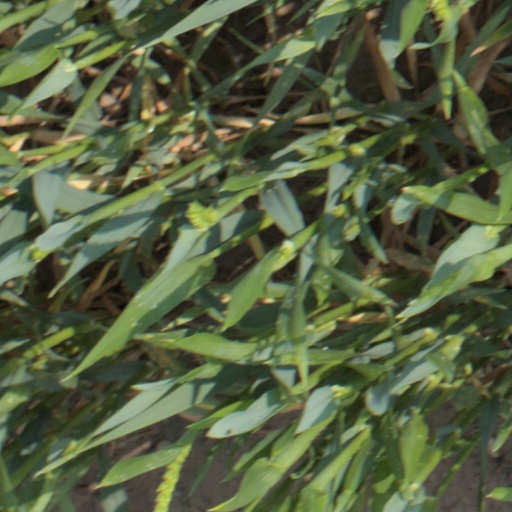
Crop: wheat